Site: brandenburg
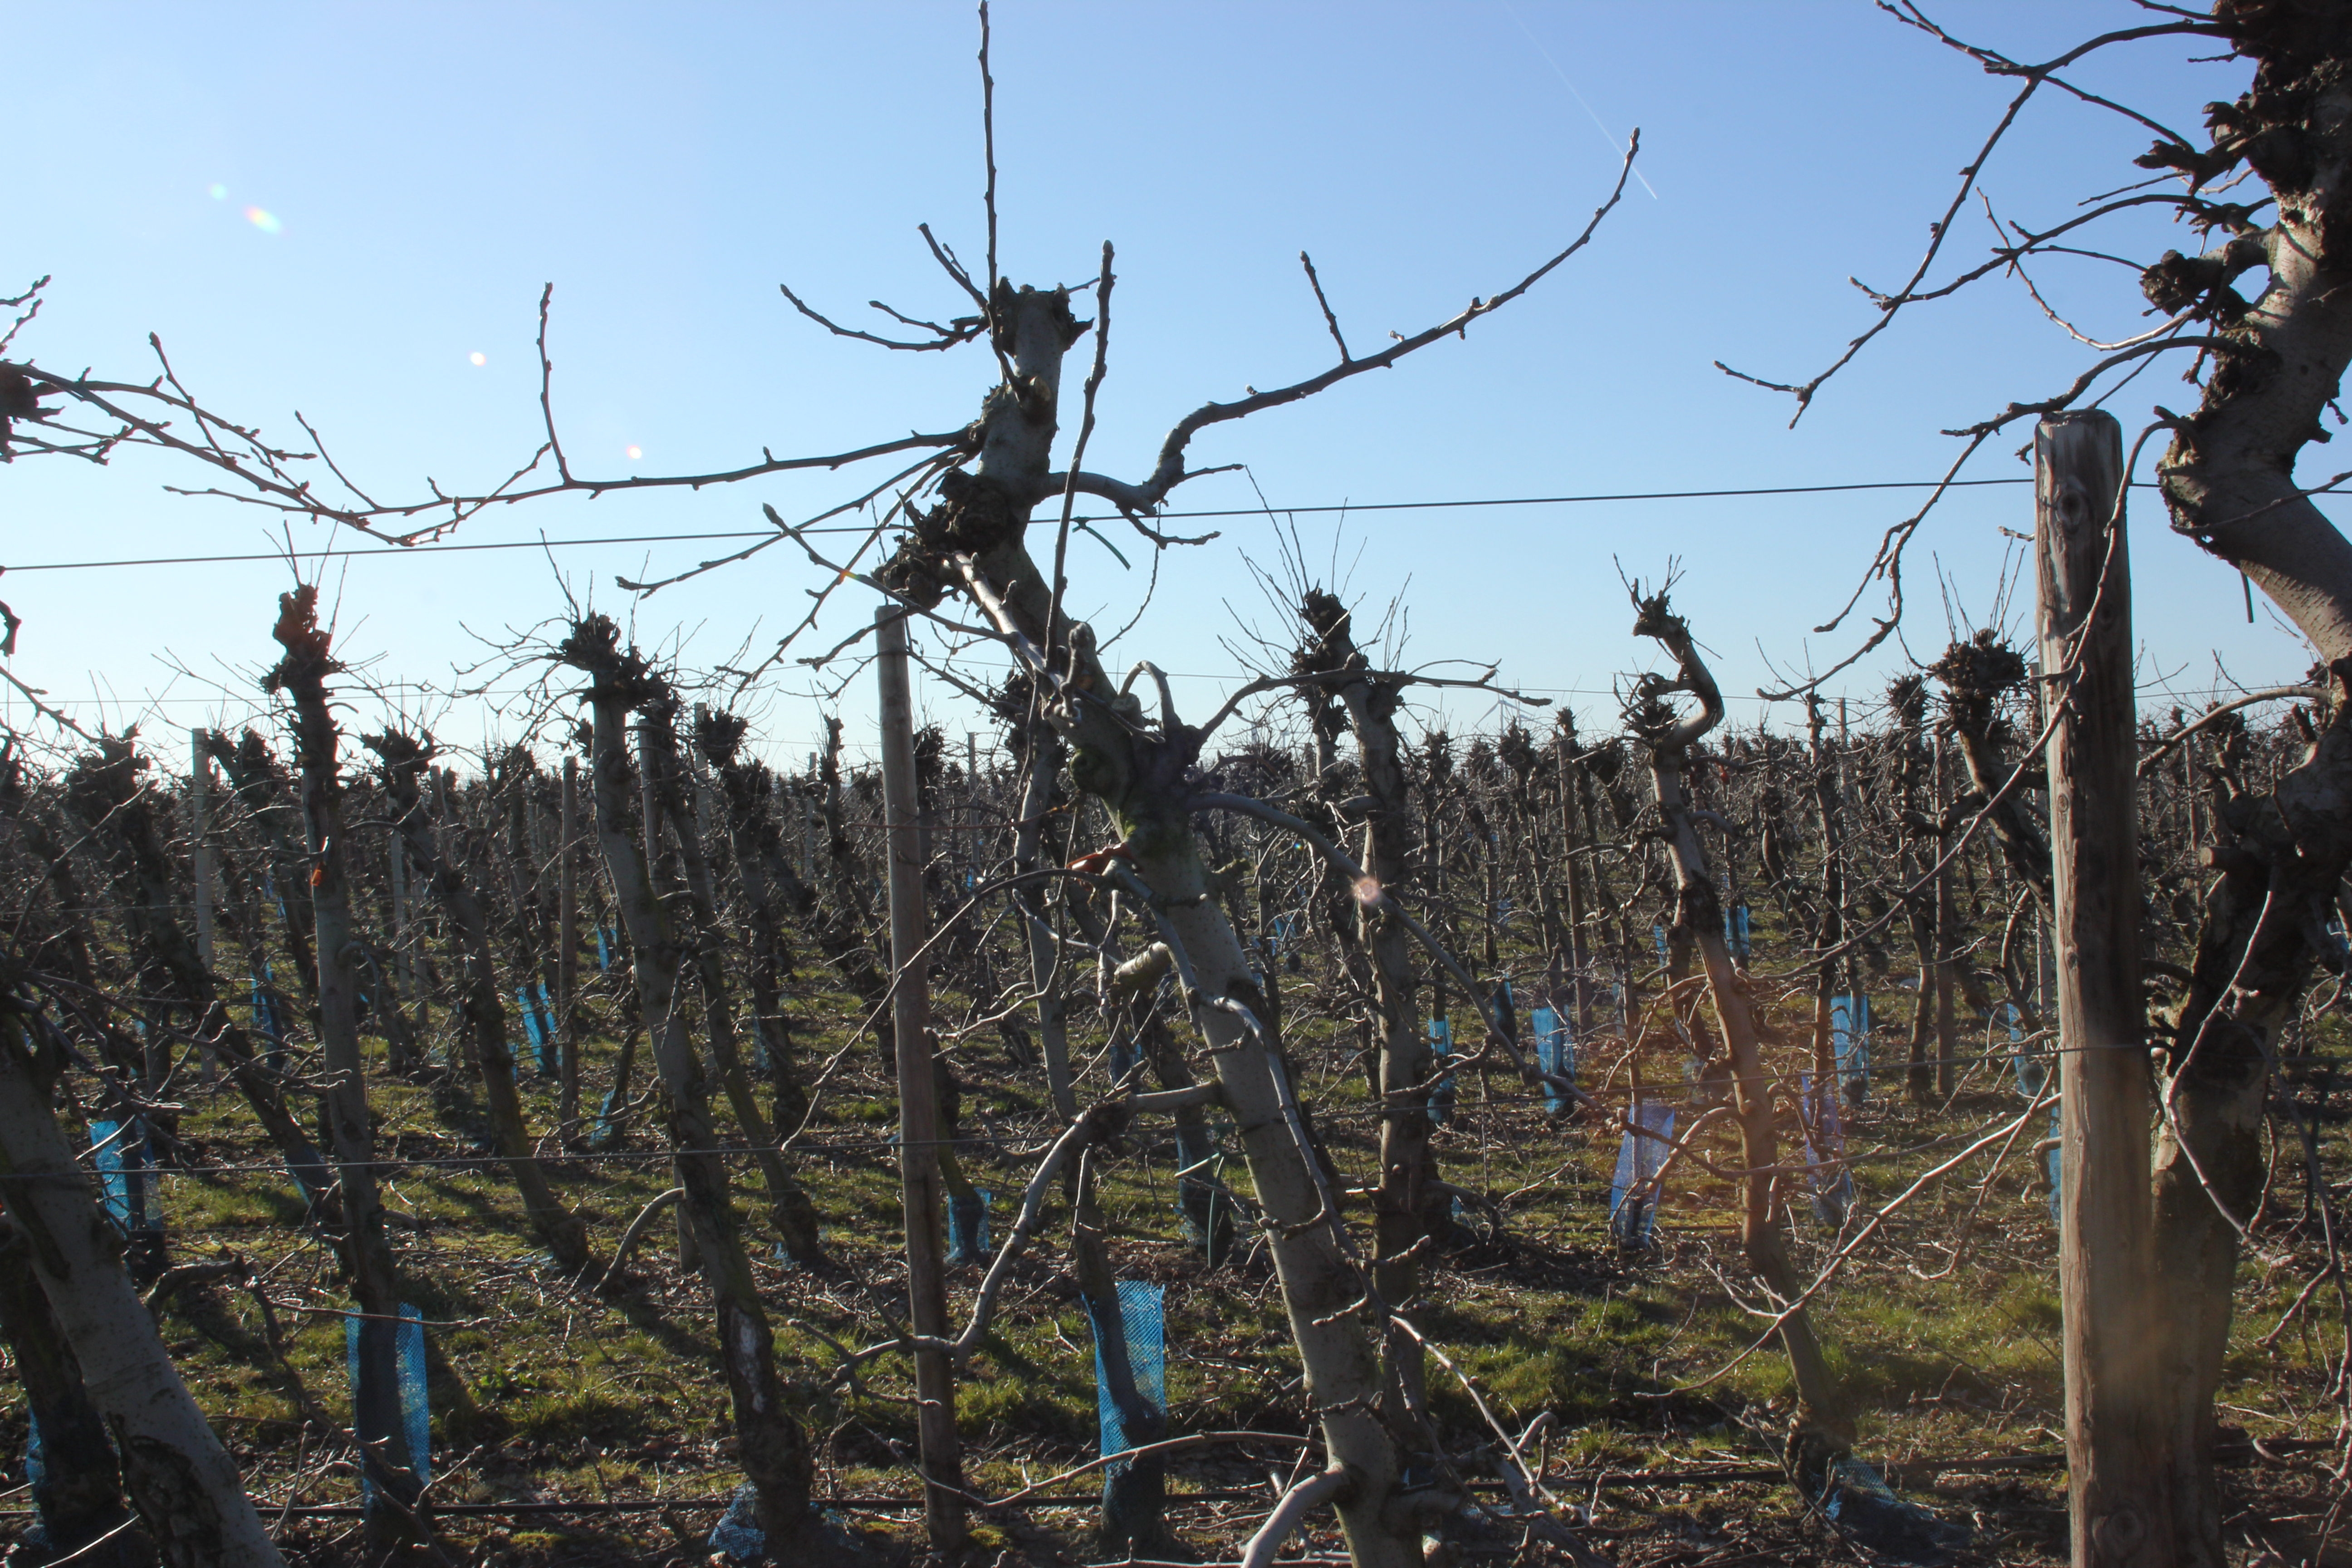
Growth stage (BBCH 03): Bud development